Brad Bird

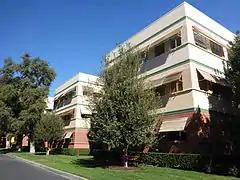
As a teen, Bird was awarded an internship to learn from Walt Disney's Nine Old Men at their California headquarters.

Philip Bradley Bird was born on September 24, 1957, in Kalispell, Montana, the youngest of four children to Marjorie A. (née Cross) and Philip Cullen Bird. His father worked in the propane business, and his grandfather, Francis Wesley "Frank" Bird, who was born in County Sligo, Ireland, was a president and chief executive of the Montana Power Company. Bird's fascination with filmmaking began at an early age. He started drawing at age three, with his first cartoons clear attempts at sequential storytelling. He was particularly enamored with animation after a screening of "The Jungle Book" (1967), and a family friend who had taken animation classes explained how the medium worked. Bird's father found a used camera that could shoot one frame at a time, and helped him setup the device for making films. He began animating his first short subject at age 11; that same year, his family connection introduced him to composer George Bruns, who set him up a tour of Walt Disney Productions in Burbank, California. Bird met the Nine Old Men—the animators responsible for the studio's earliest and most celebrated features—and proclaimed he would join them one day.